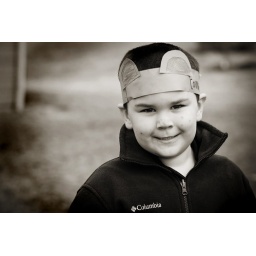
All of the kids in Connor's pre-k class were bears for their teddy bear picnic today.